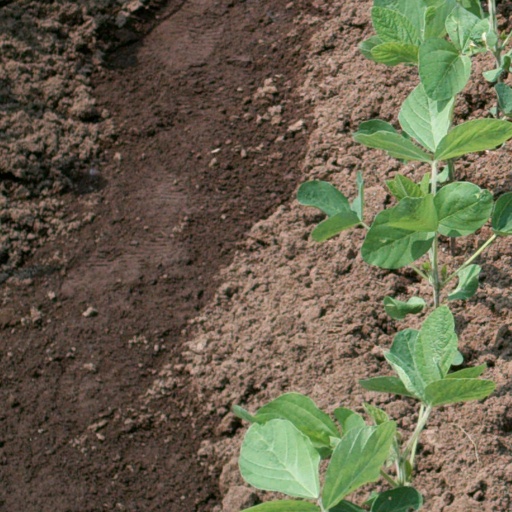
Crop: soybean